BYU Cougars

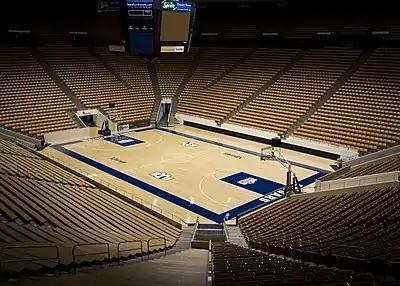
The Marriott Center, home to the Cougars' men's and women's basketball teams

The BYU baseball team played its first game in 1895 and currently plays in the Larry H. Miller Field.